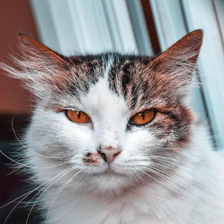
Label: animals